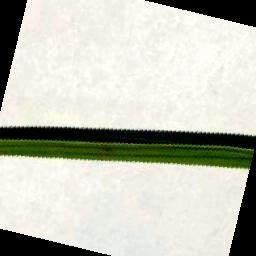
Label: Rice___Brown_Spot